Chaddesley Corbett

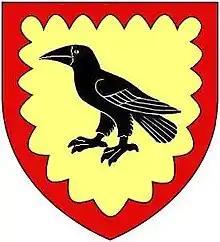
Arms of Corbet of Chaddesley Corbet: "Or a raven proper within a bordure engrailed gules." A cadet branch of the ancient family of Corbet of Caus Castle was seated at the manor of Chaddesley.

Chaddesley Corbett is a village and civil parish in the Wyre Forest District of Worcestershire, England. The Anglican and secular versions of the parish include other named neighbourhoods, once farmsteads or milling places: Bluntington, Brockencote, Mustow Green, Cakebole, Outwood, Harvington, and Drayton.